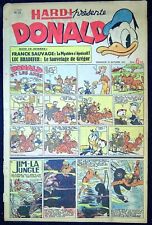
Waste category: paper